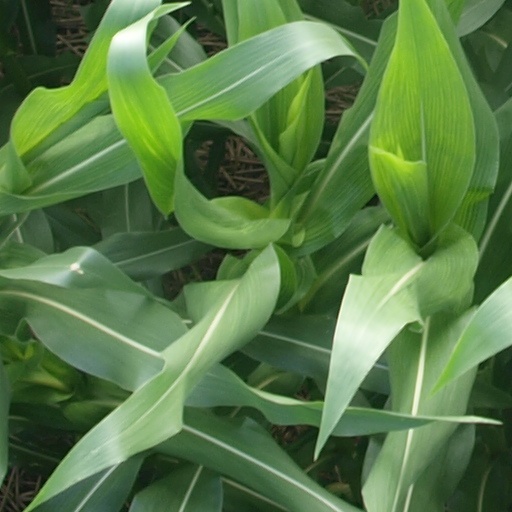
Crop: maize; corn